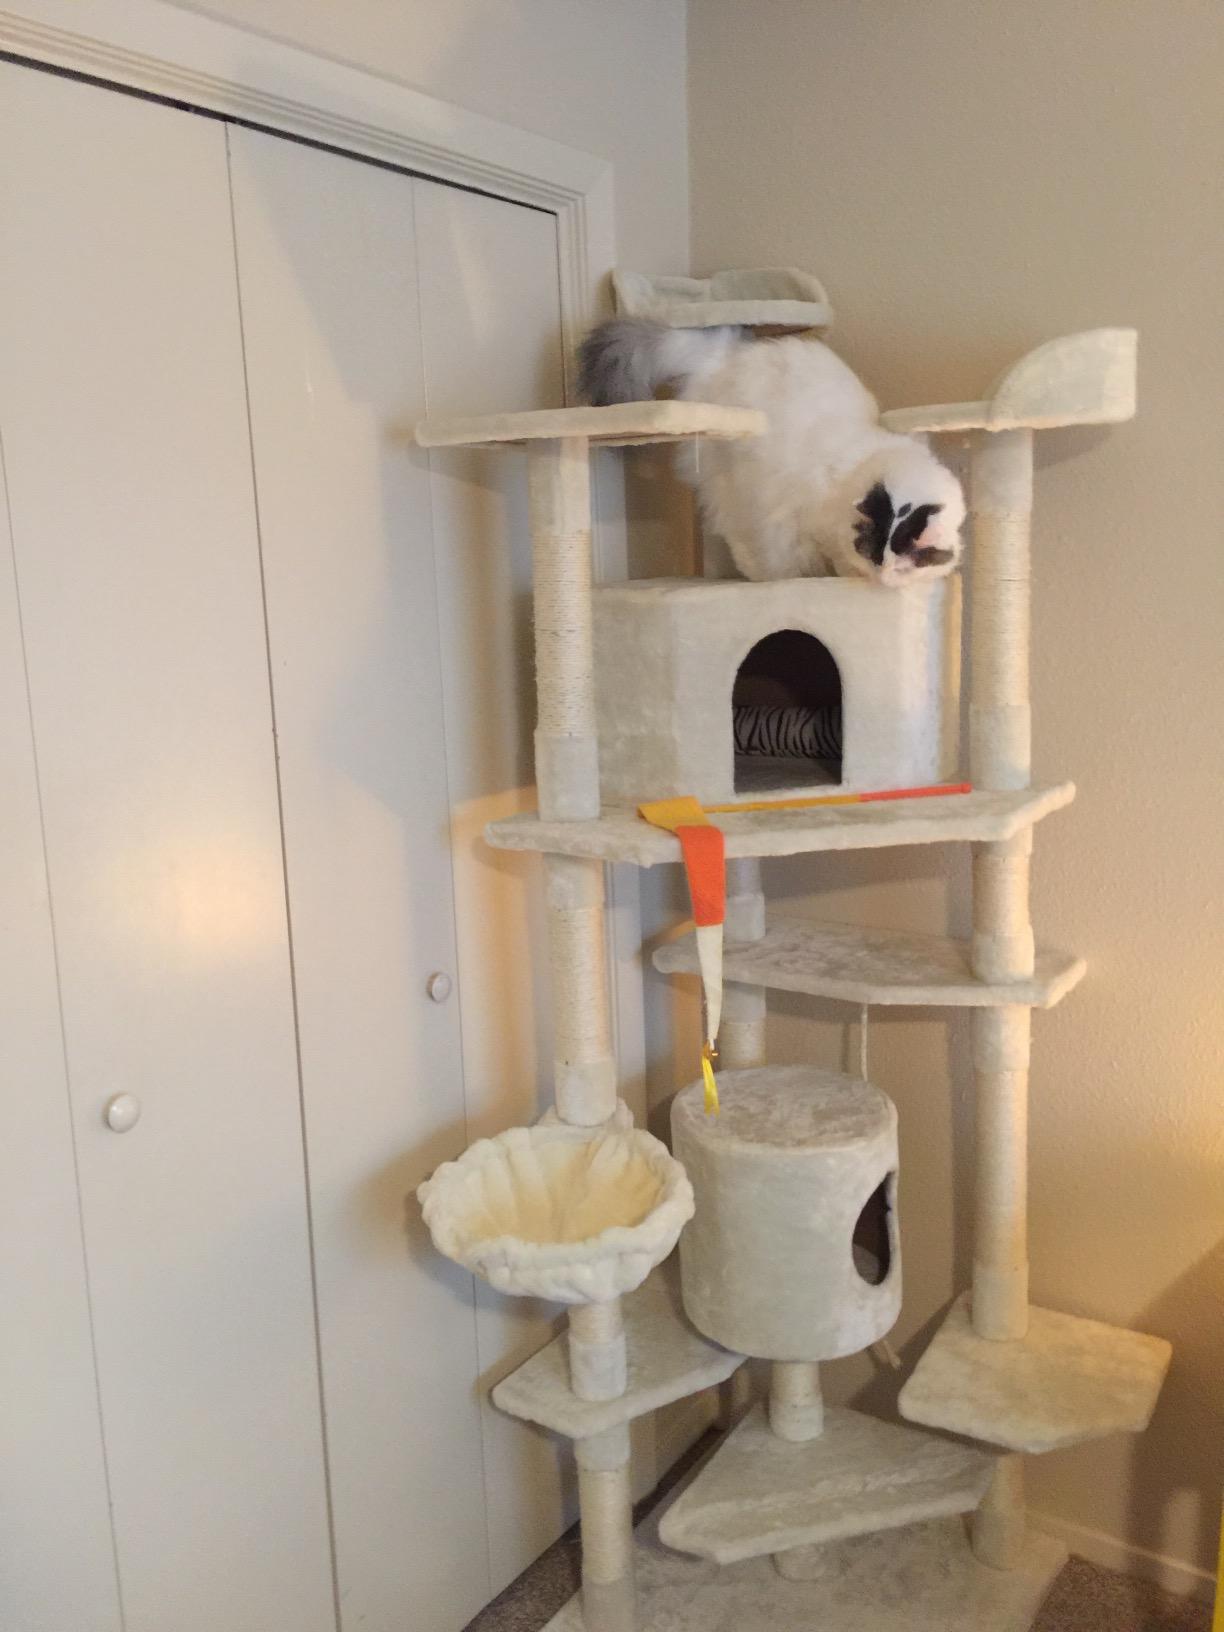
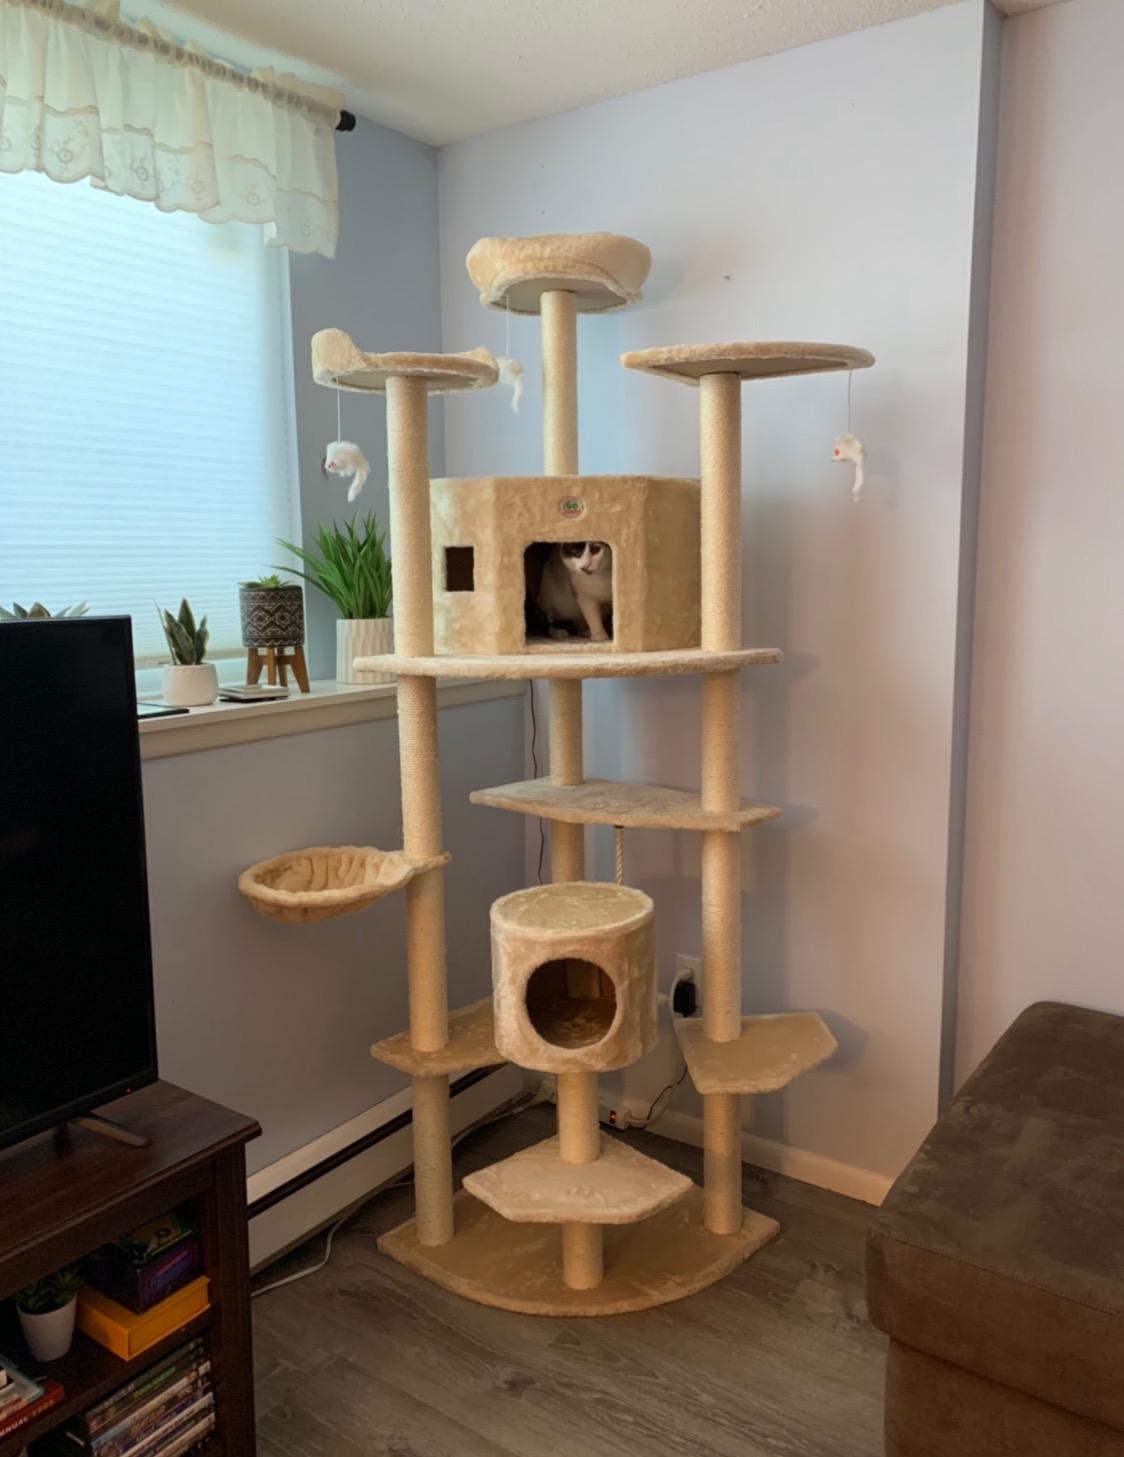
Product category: items_cat tree
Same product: no